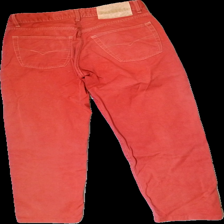
View: back
Type: Jeans
Category: Ladies
Brand: Jack And Jones
Colors: Red
Material: 100% cotton
Season: All
Trend: Denim
Stains: Minor
Price range: <50
Recommended usage: Export